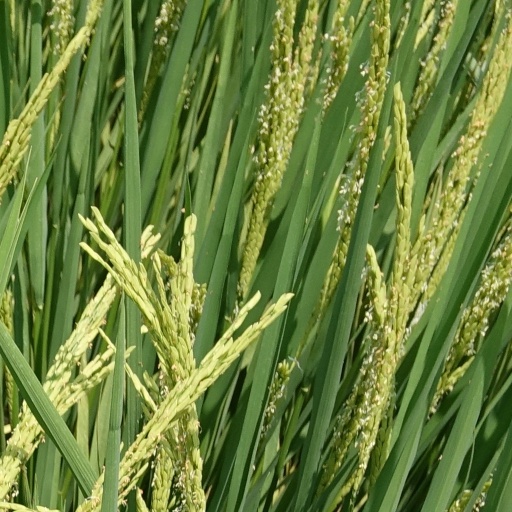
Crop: rice